Princeton University eating clubs

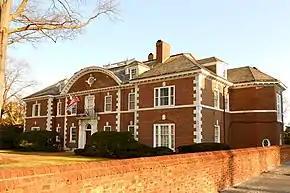
Cottage Club

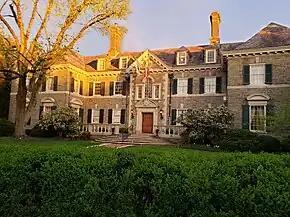
Charter Club

The earliest social clubs on the Princeton campus, named "The Well-Meaning Club" and "The Plain-Dealing Club", were founded in the 1760s. These clubs were banned due to dispensary-related reasons but later reemerged as the American Whig Society ("Whig") and the Cliosophic Society ("Clio"). Members of the two societies, which accounted for the majority of the student body, engaged in vigorous competition for recognition in sports as well as campus honors. During the early days of Princeton University, the Whig and Clio societies dominated the social life and activities of the student body. The first eating clubs emerged under this context as small informal dining societies, in which Princeton students gathered to take meals at a common table and often disbanded when the founders graduated. In 1843 Beta Theta Pi, a national fraternity at the time, founded a chapter on the Princeton campus, which was soon followed by nine more organizations. Fraternities and secret societies were banned from Princeton soon after, with the exception of the university's political, literary, and debating societies. The banning of fraternities, which lasted until the 1980s, gave way for eating clubs to gradually take on the role of social organizations.